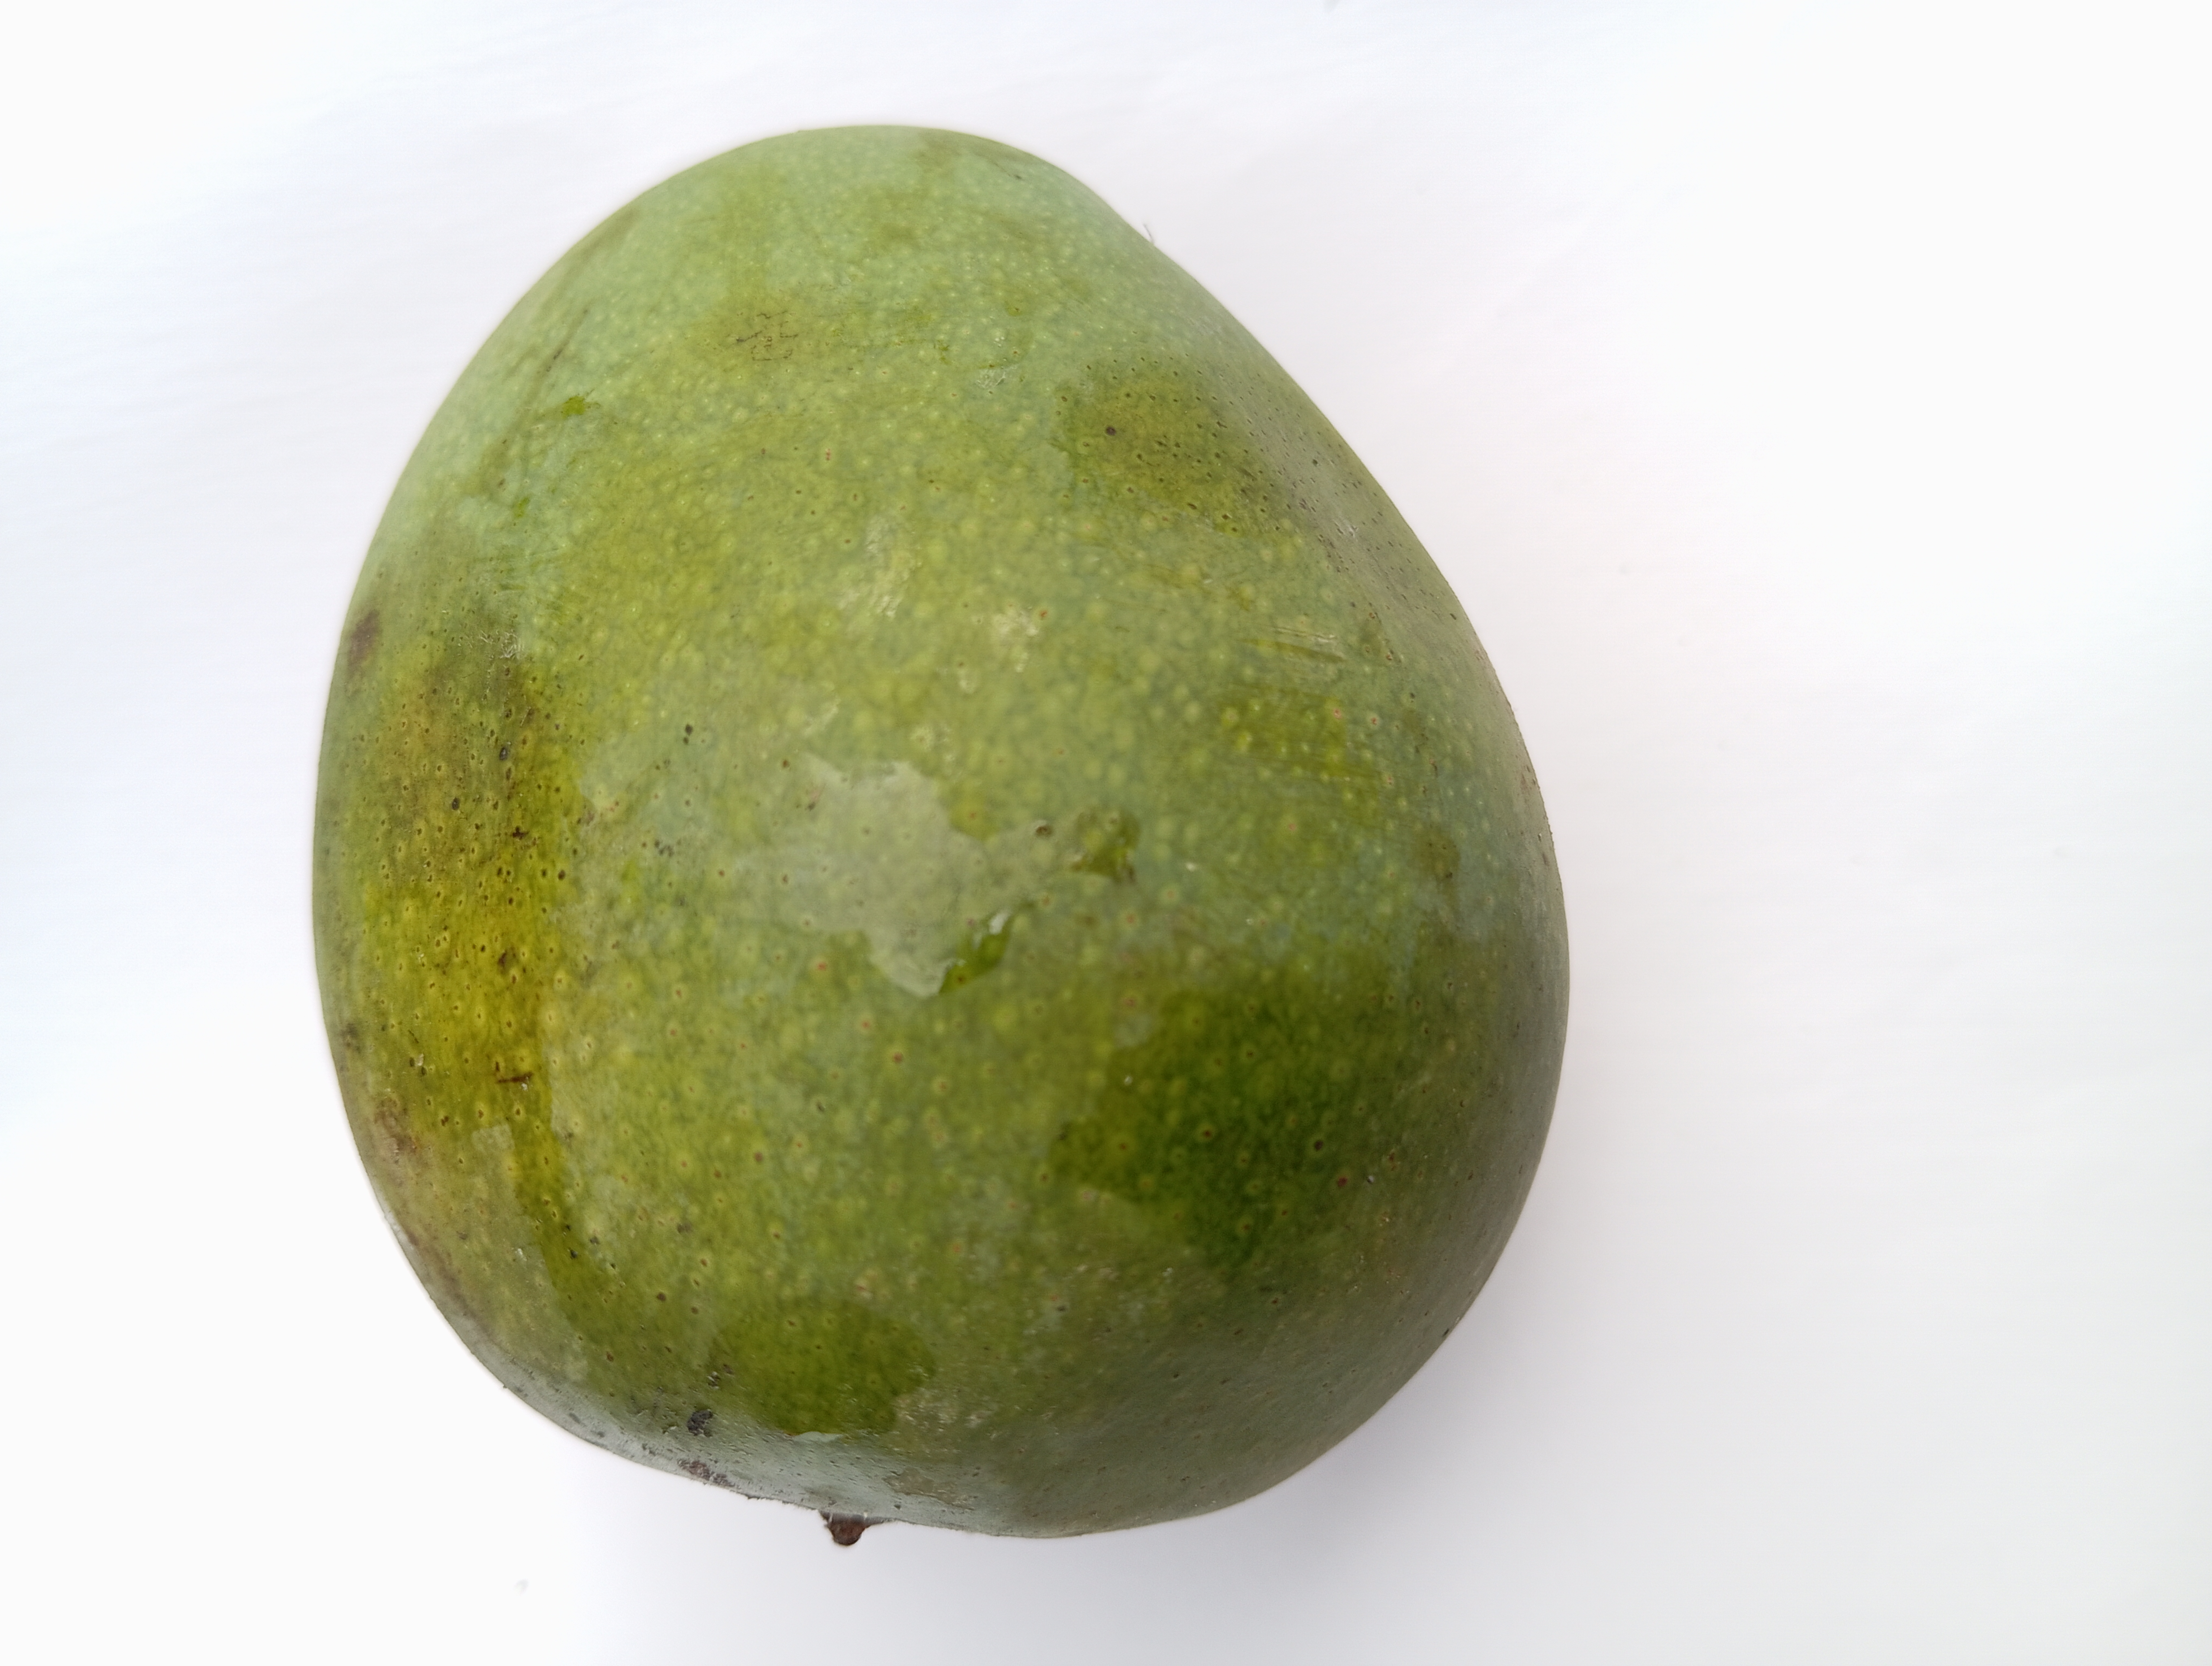
Mango variety: Himsagar